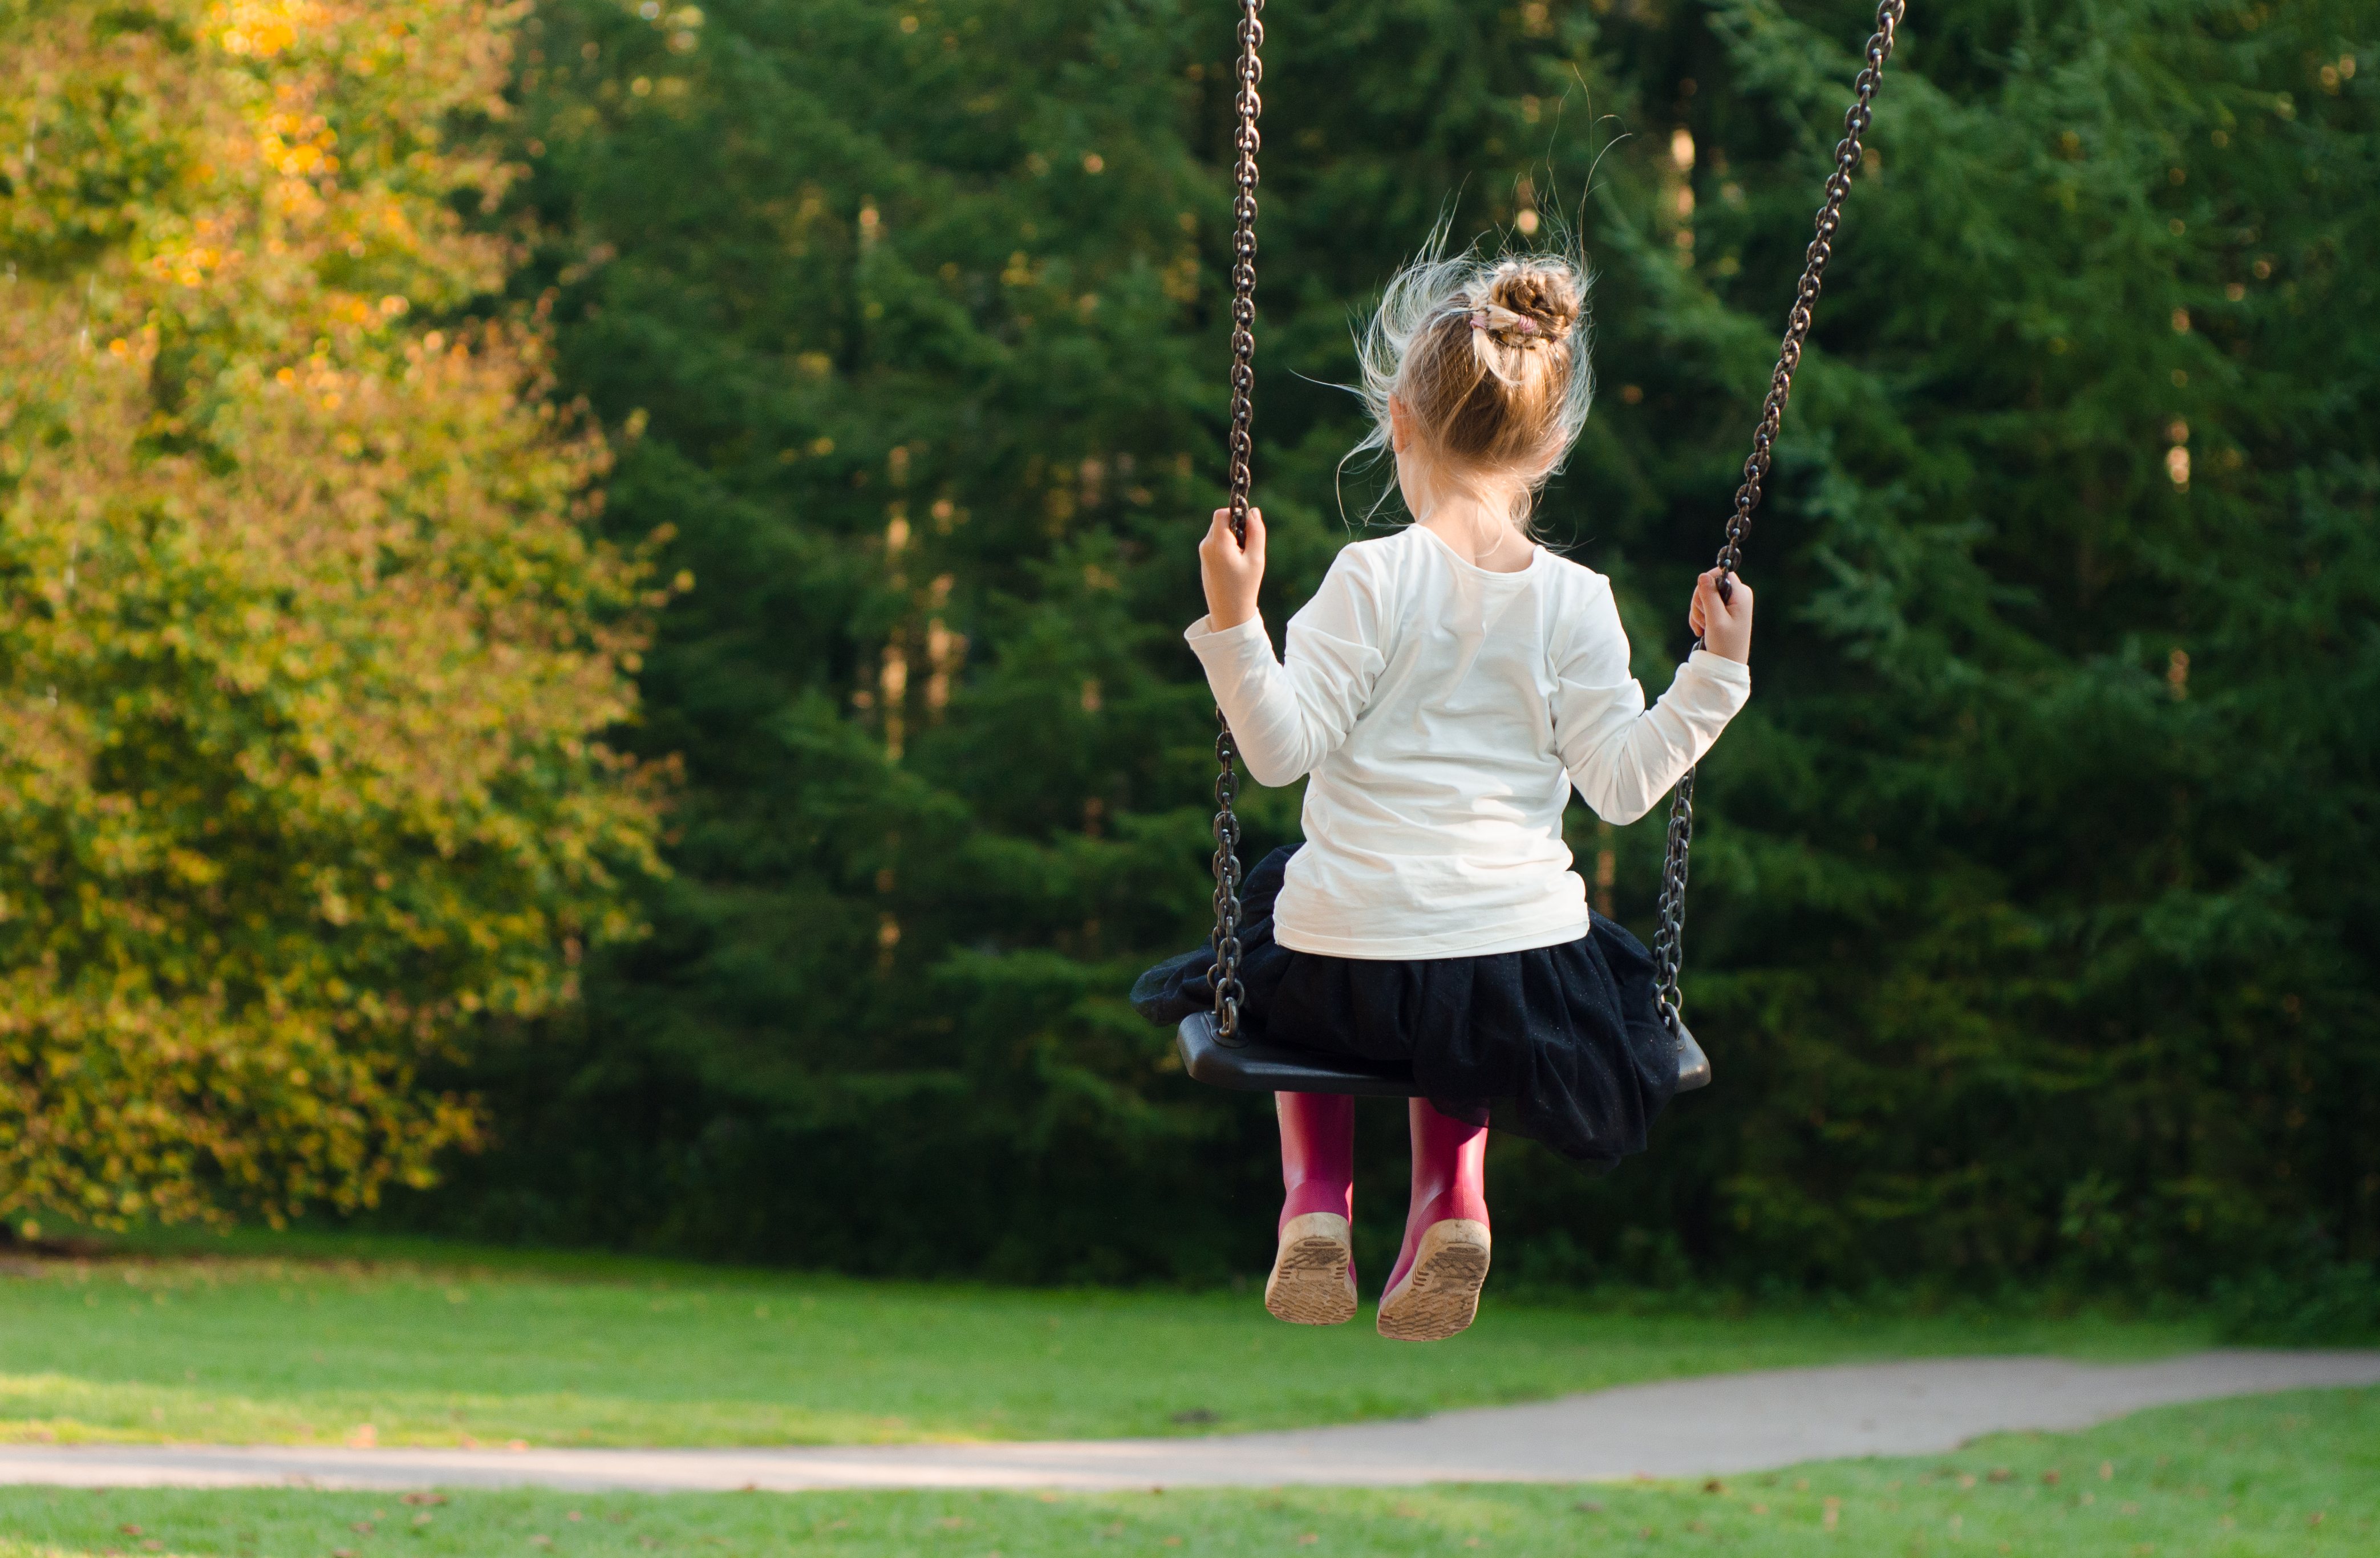
person, girl, lawn, kid, green, child, jogging, swing, trees, sports